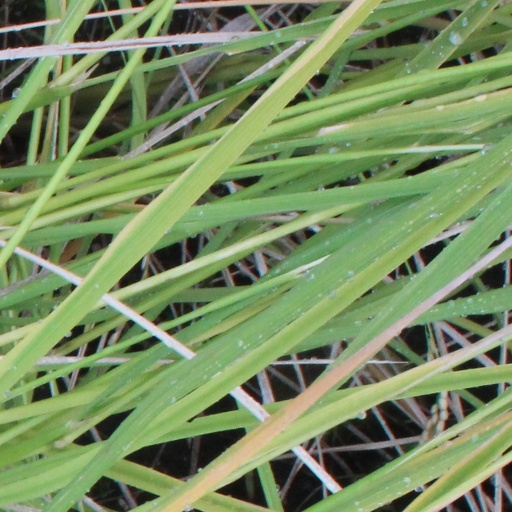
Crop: rice